Ben Sweat

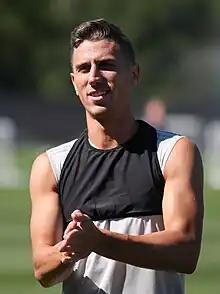
Sweat training with New York City FC in 2017

Benjamin Sweat (born September 4, 1991) is an American former professional soccer player who played as a left-back.